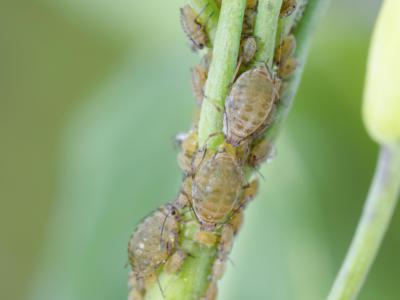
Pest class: turnip_aphid